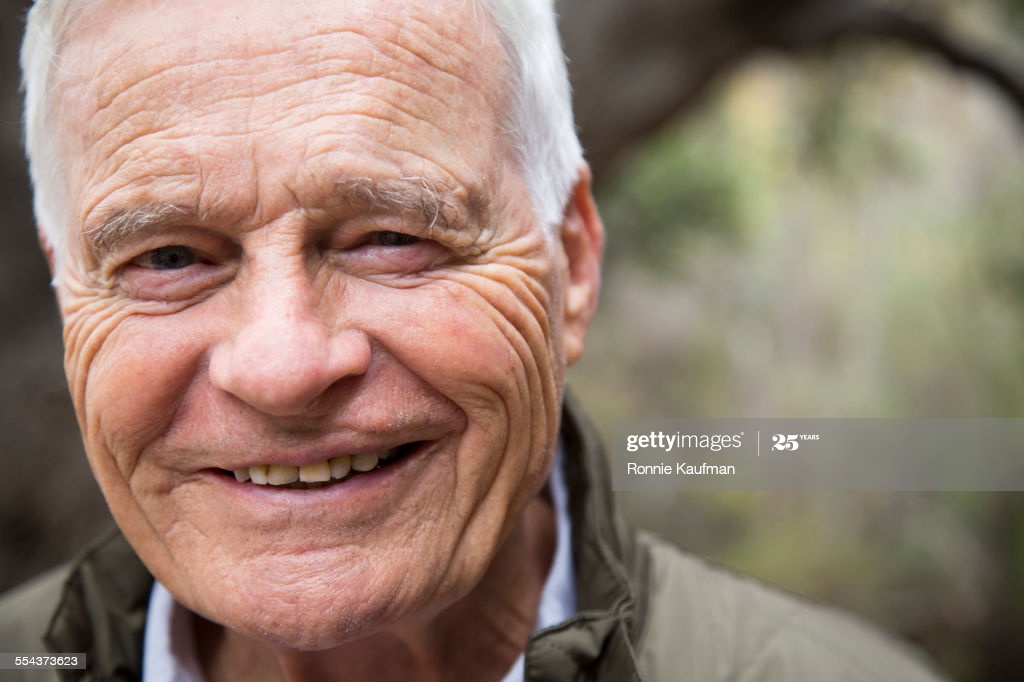
Label: Colored